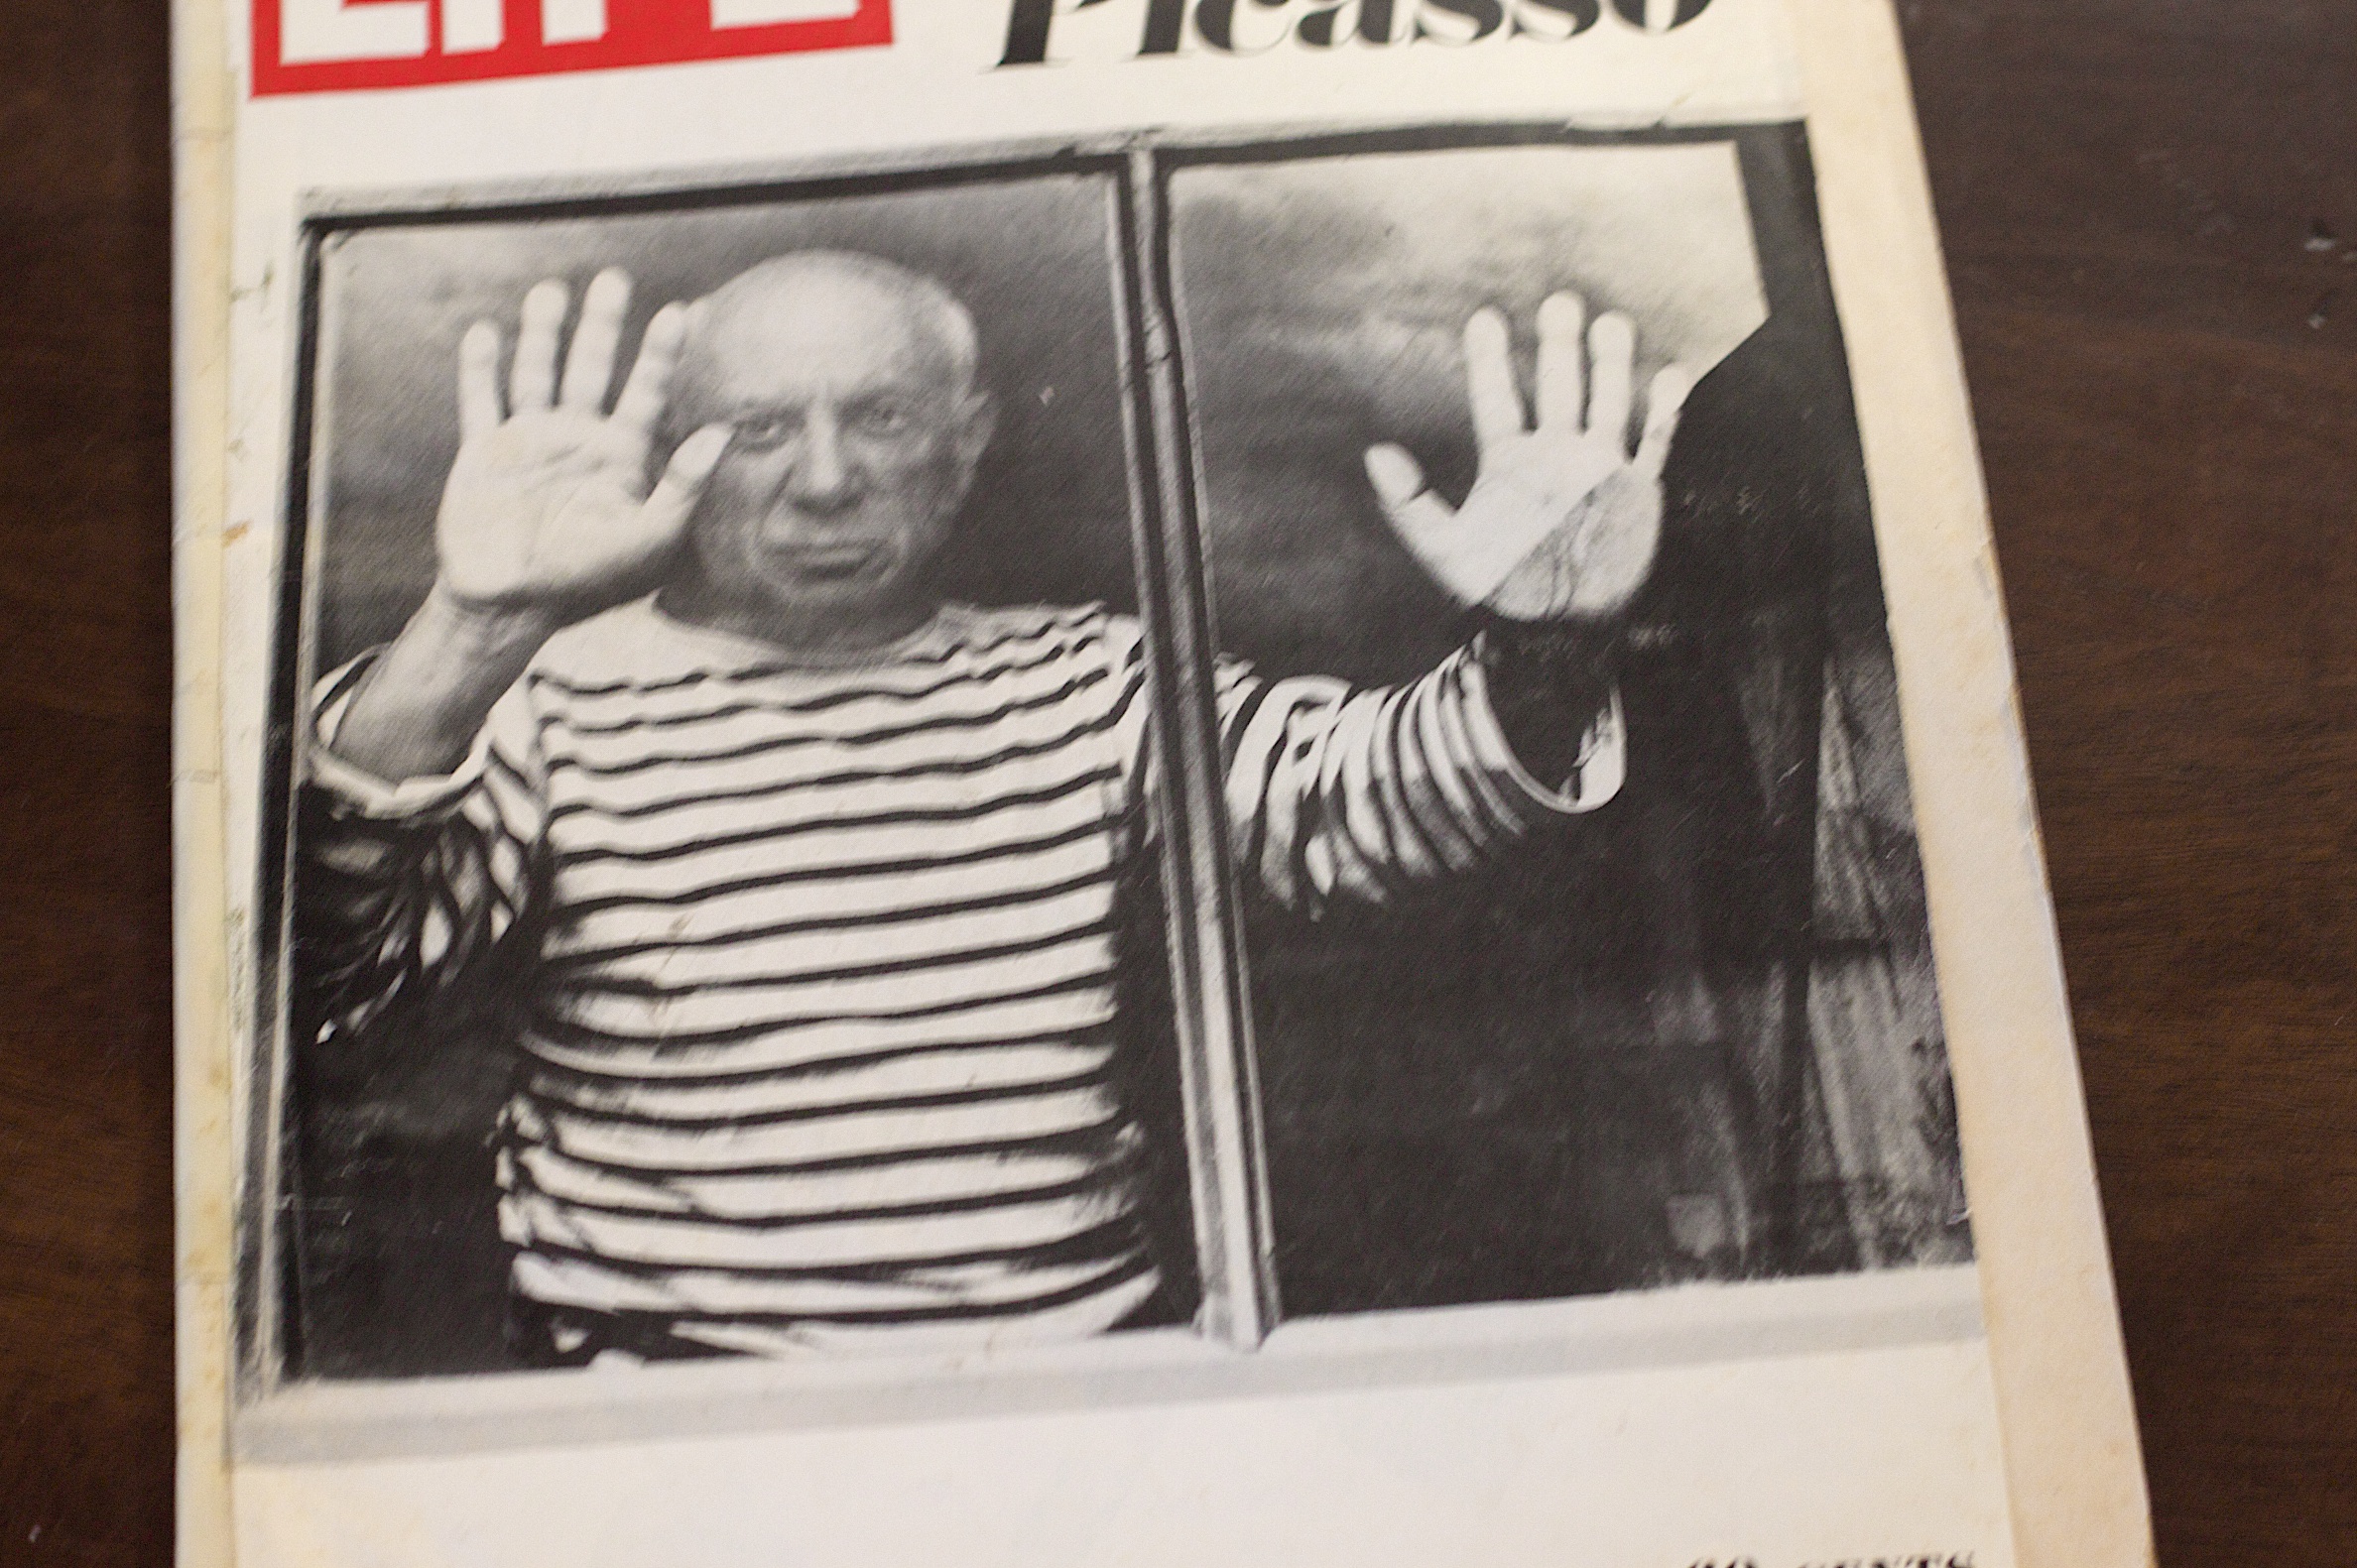
magazine, art, sketch, drawing, photograph, poster, image, 2010365